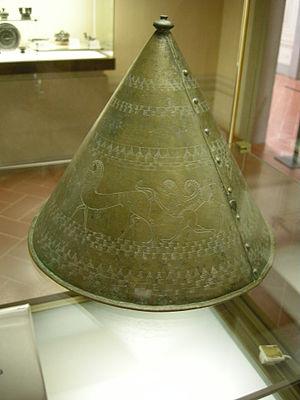
Casque d'Oppeano, au Musée archéologique national de Florence.
Le casque d'Oppeano est un casque en bronze de l'Âge du fer trouvé à Oppeano, petite ville de la province de Vérone, et conservé au Musée archéologique national de Florence. Il appartient à la civilisation atestine.